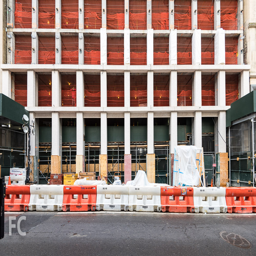
lower floors of the north facade .